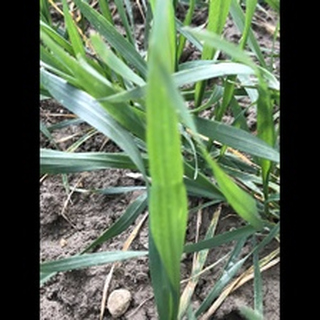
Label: healthy_wheat